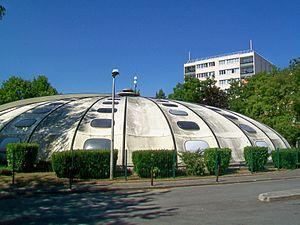
La piscine de Fosses, au quartier du Plateau
La piscine Tournesol est un modèle de piscine issu d'un programme national de construction de piscines de type industriel, qui a entraîné la construction de 183 piscines de ce type en France à la fin des années 1970 et au début des années 1980.